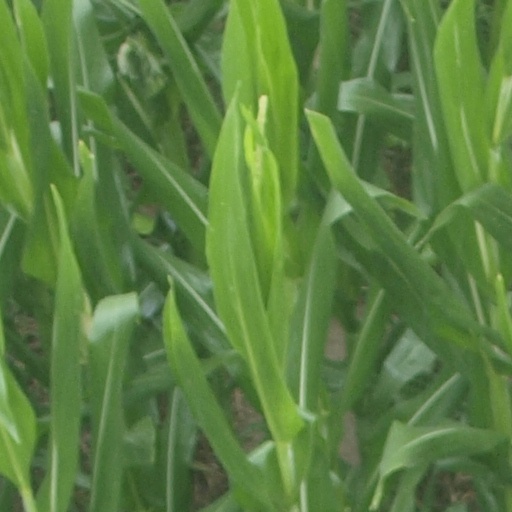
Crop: maize; corn